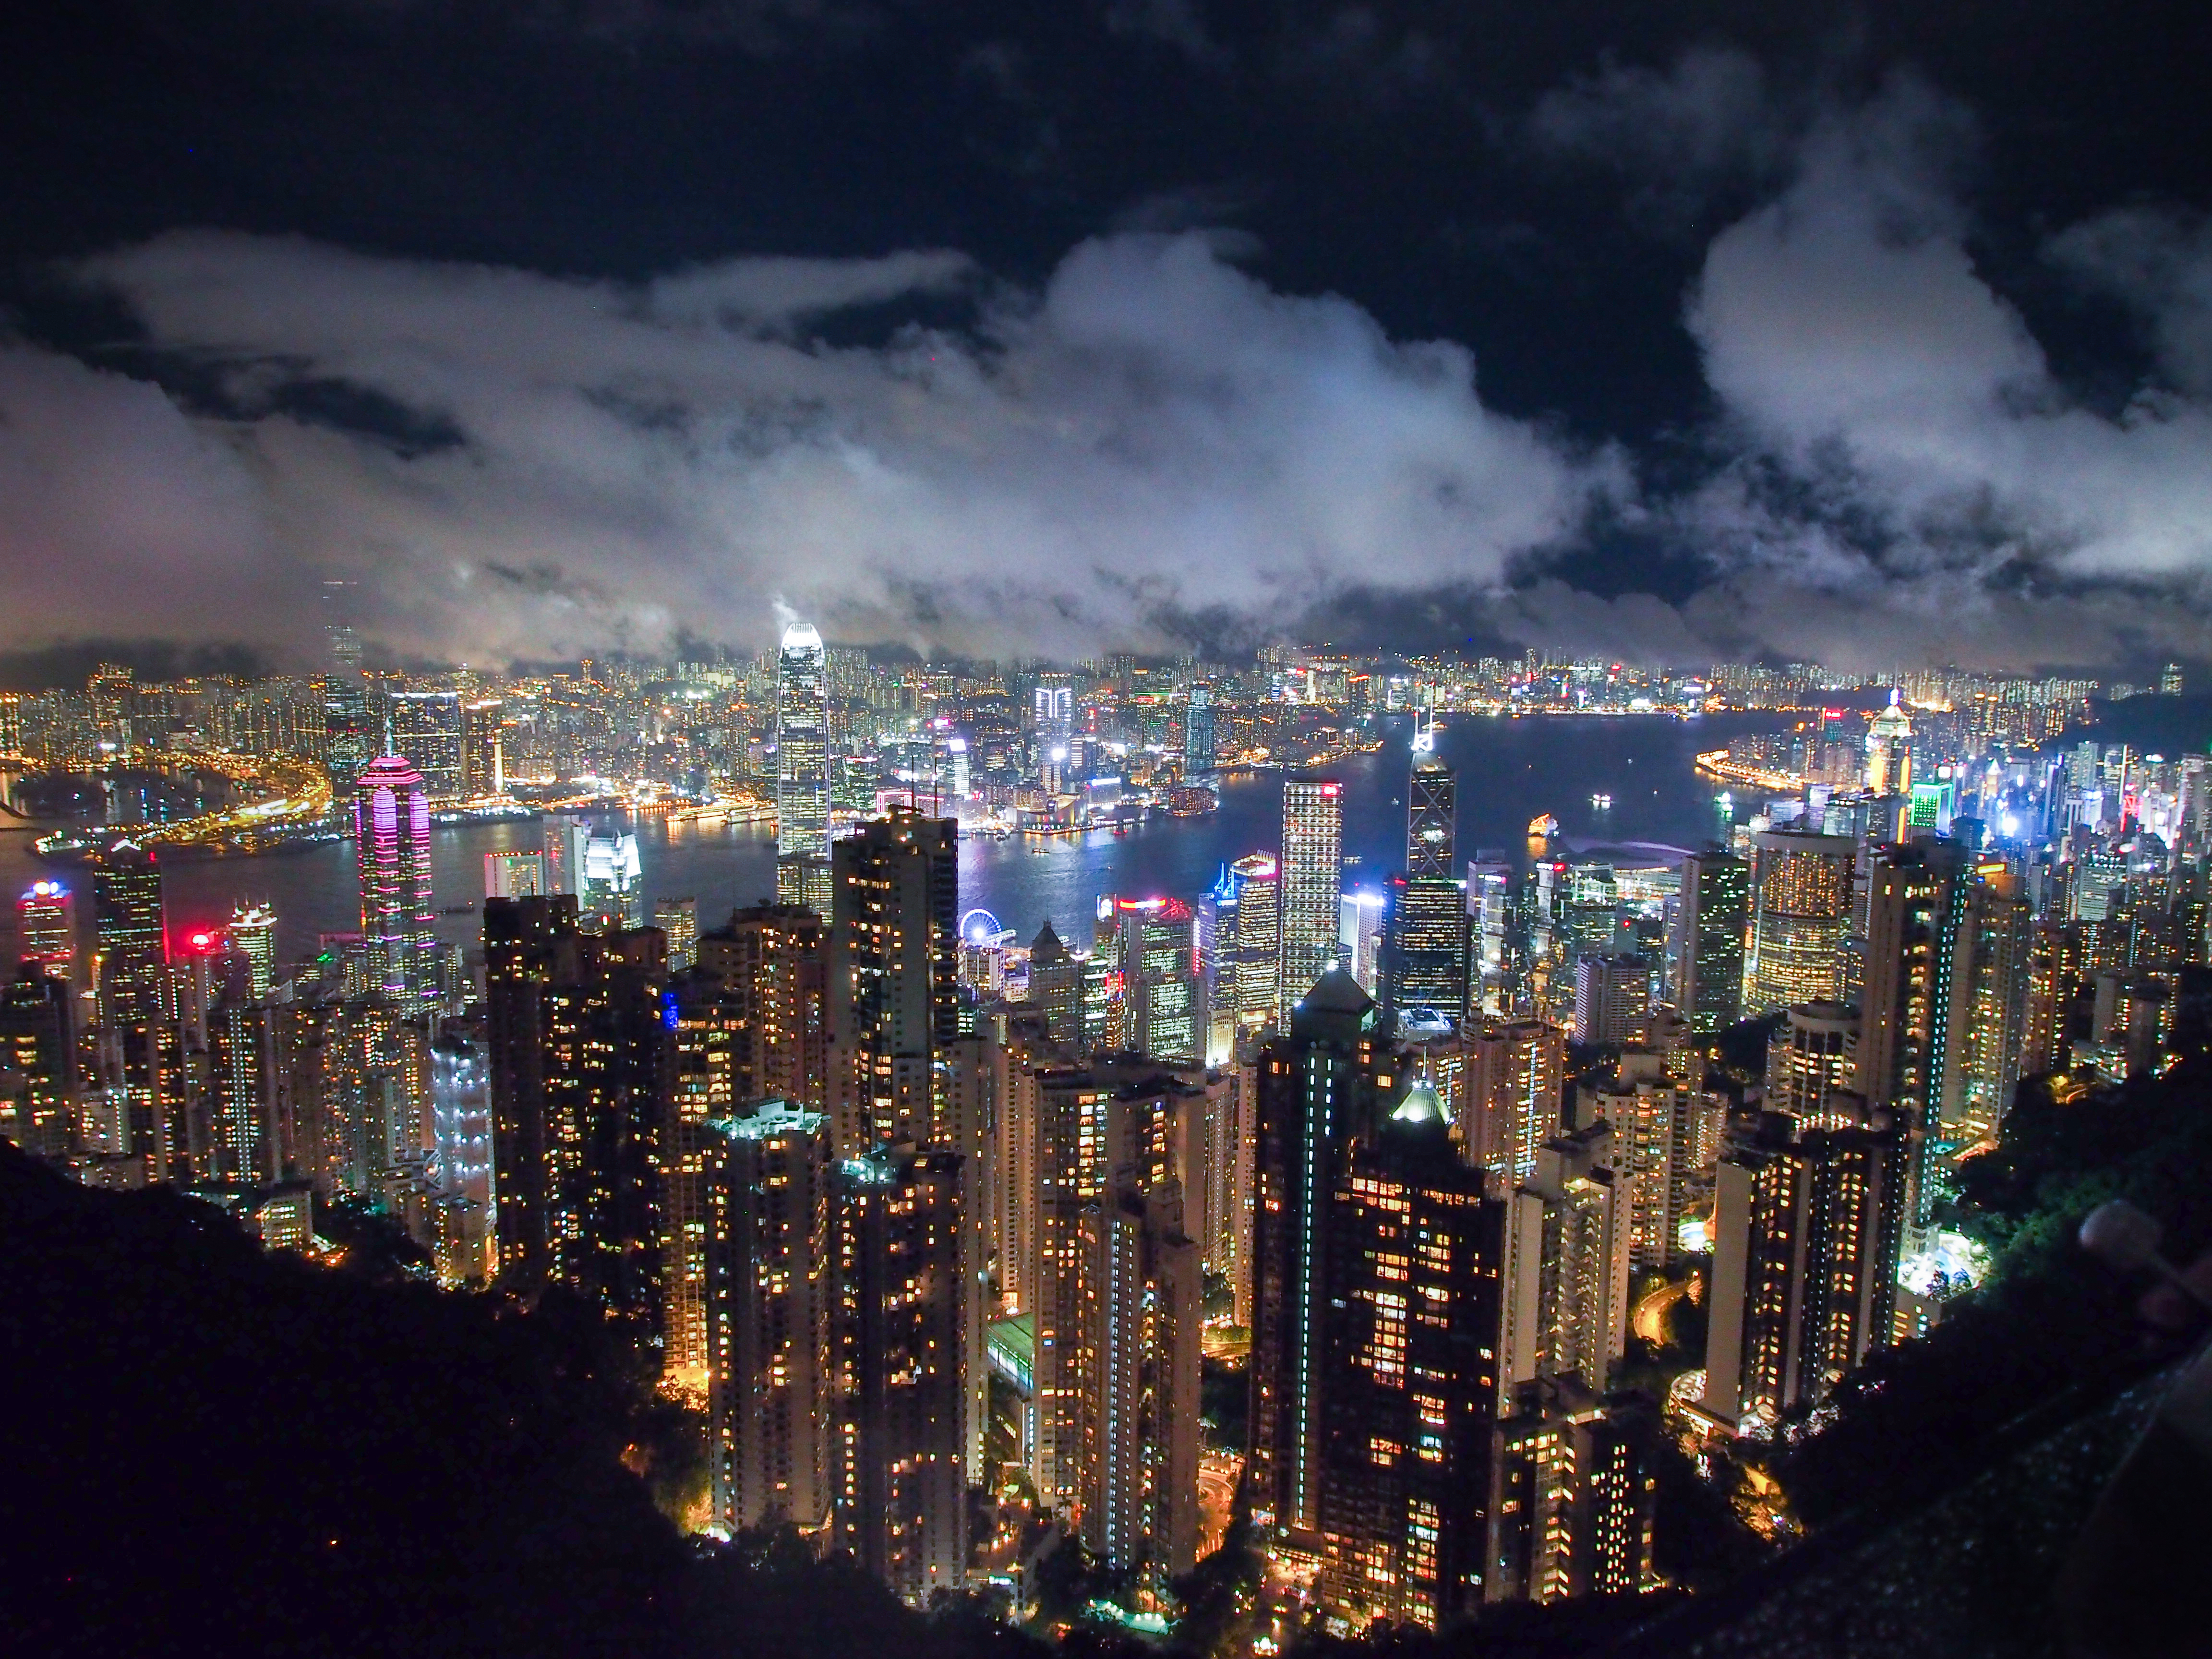
skyline, night, city, skyscraper, cityscape, downtown, dusk, evening, aerial, hong kong, metropolis, urban area, human settlement, atmosphere of earth, metropolitan area